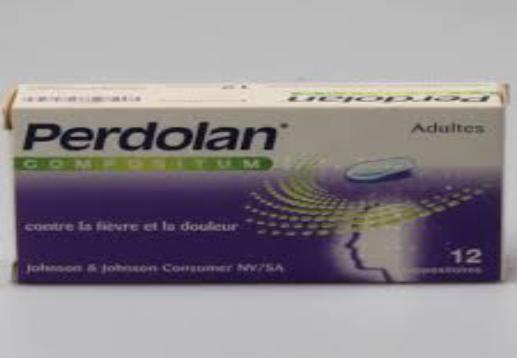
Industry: Medical